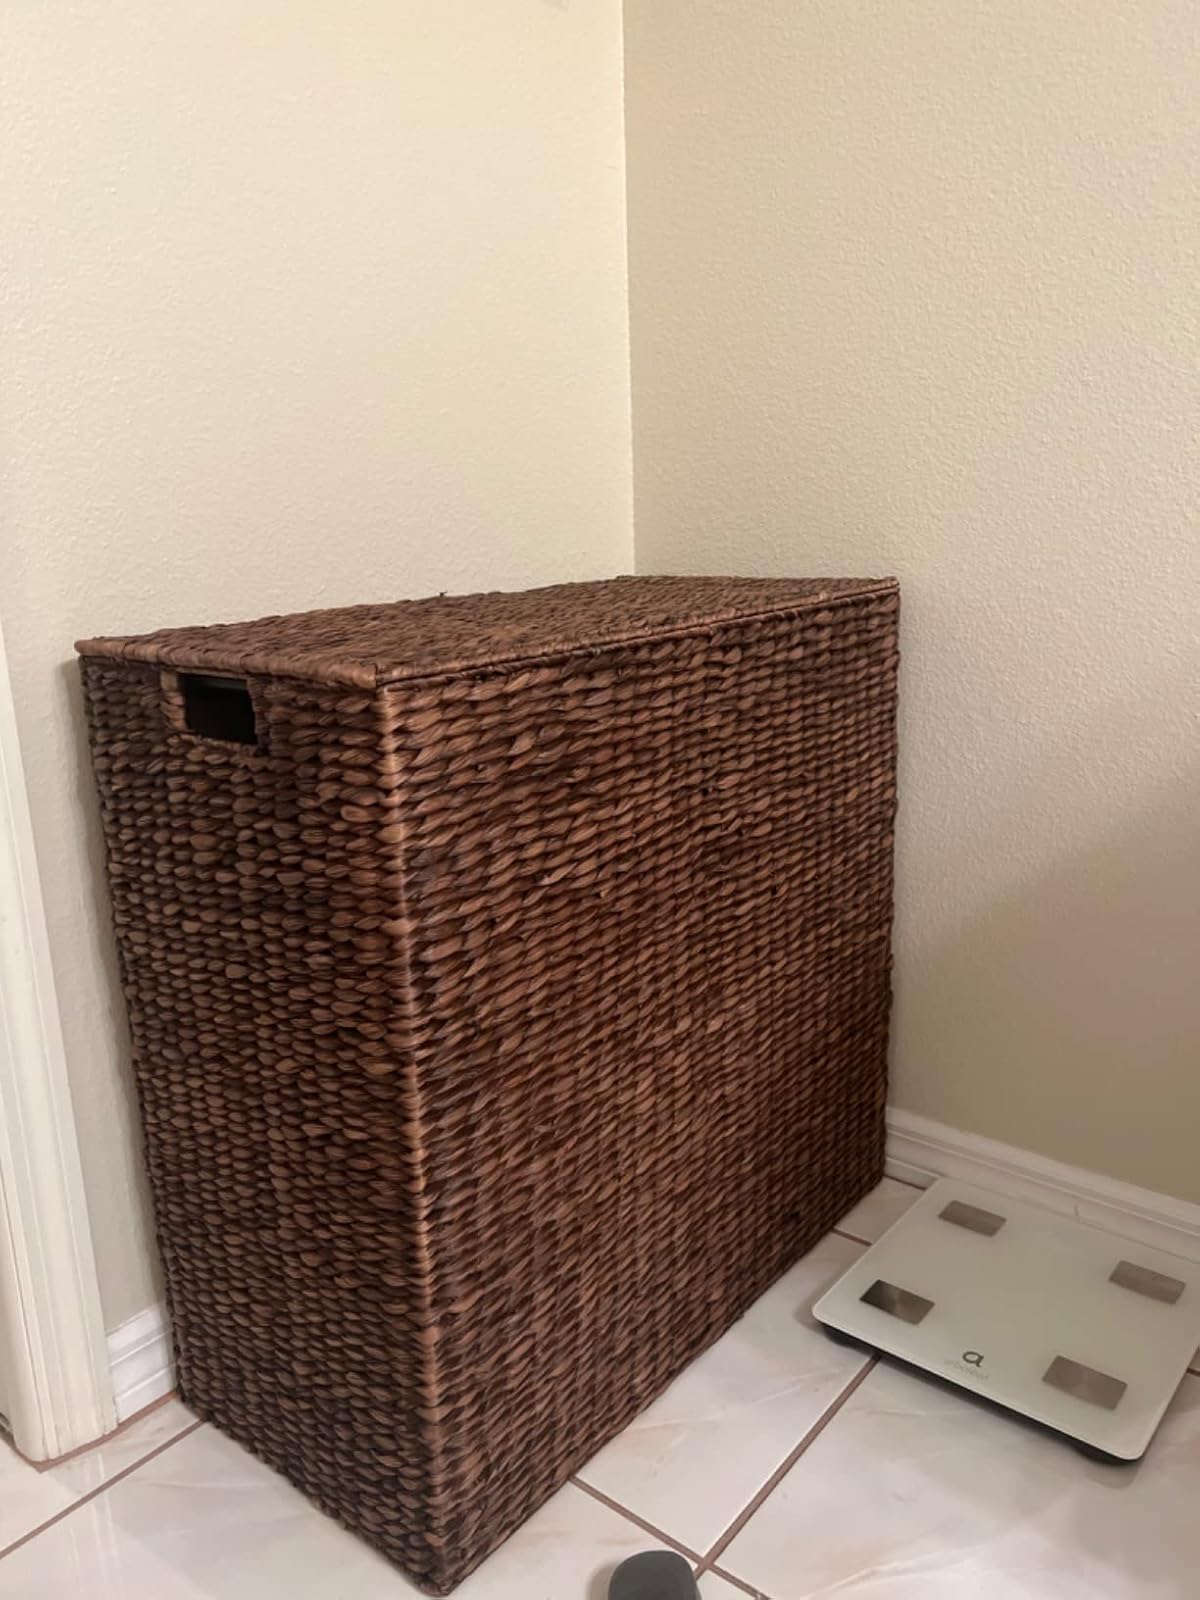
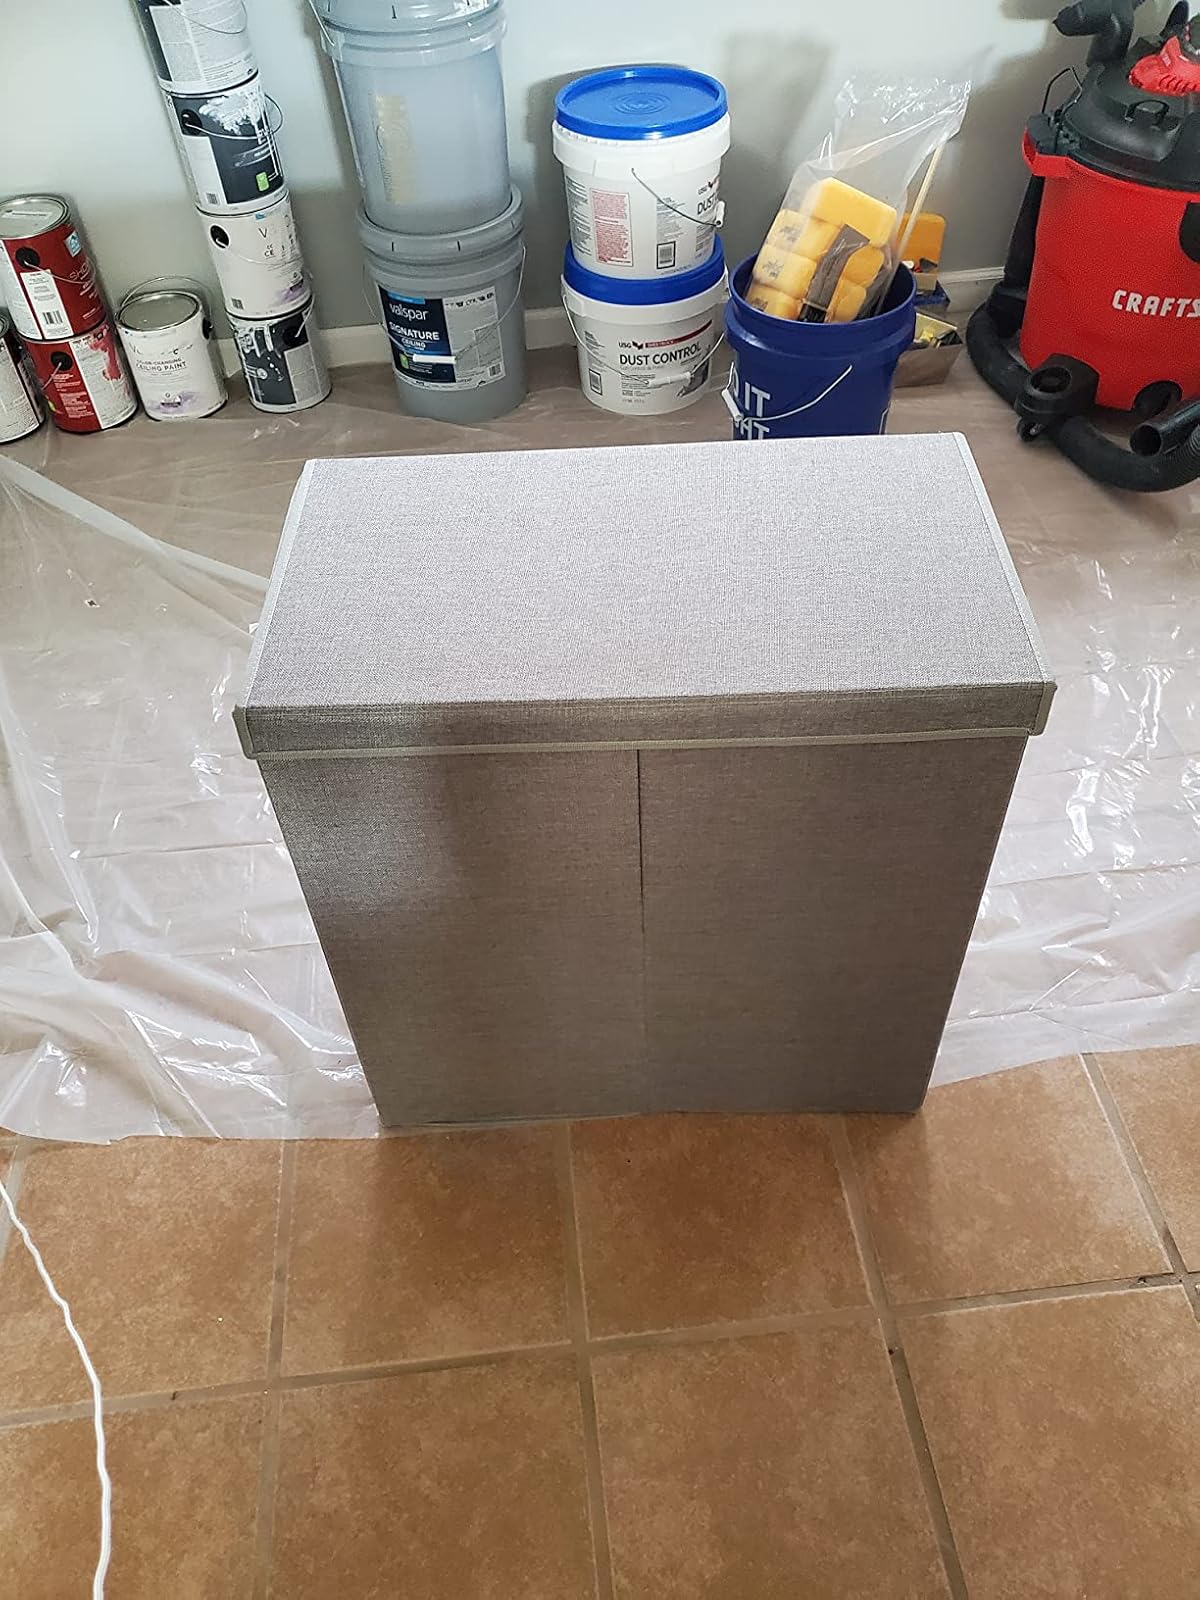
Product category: items_hamper
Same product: no